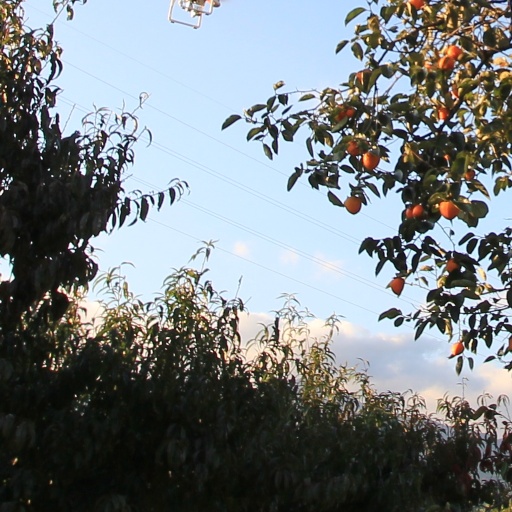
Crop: grape